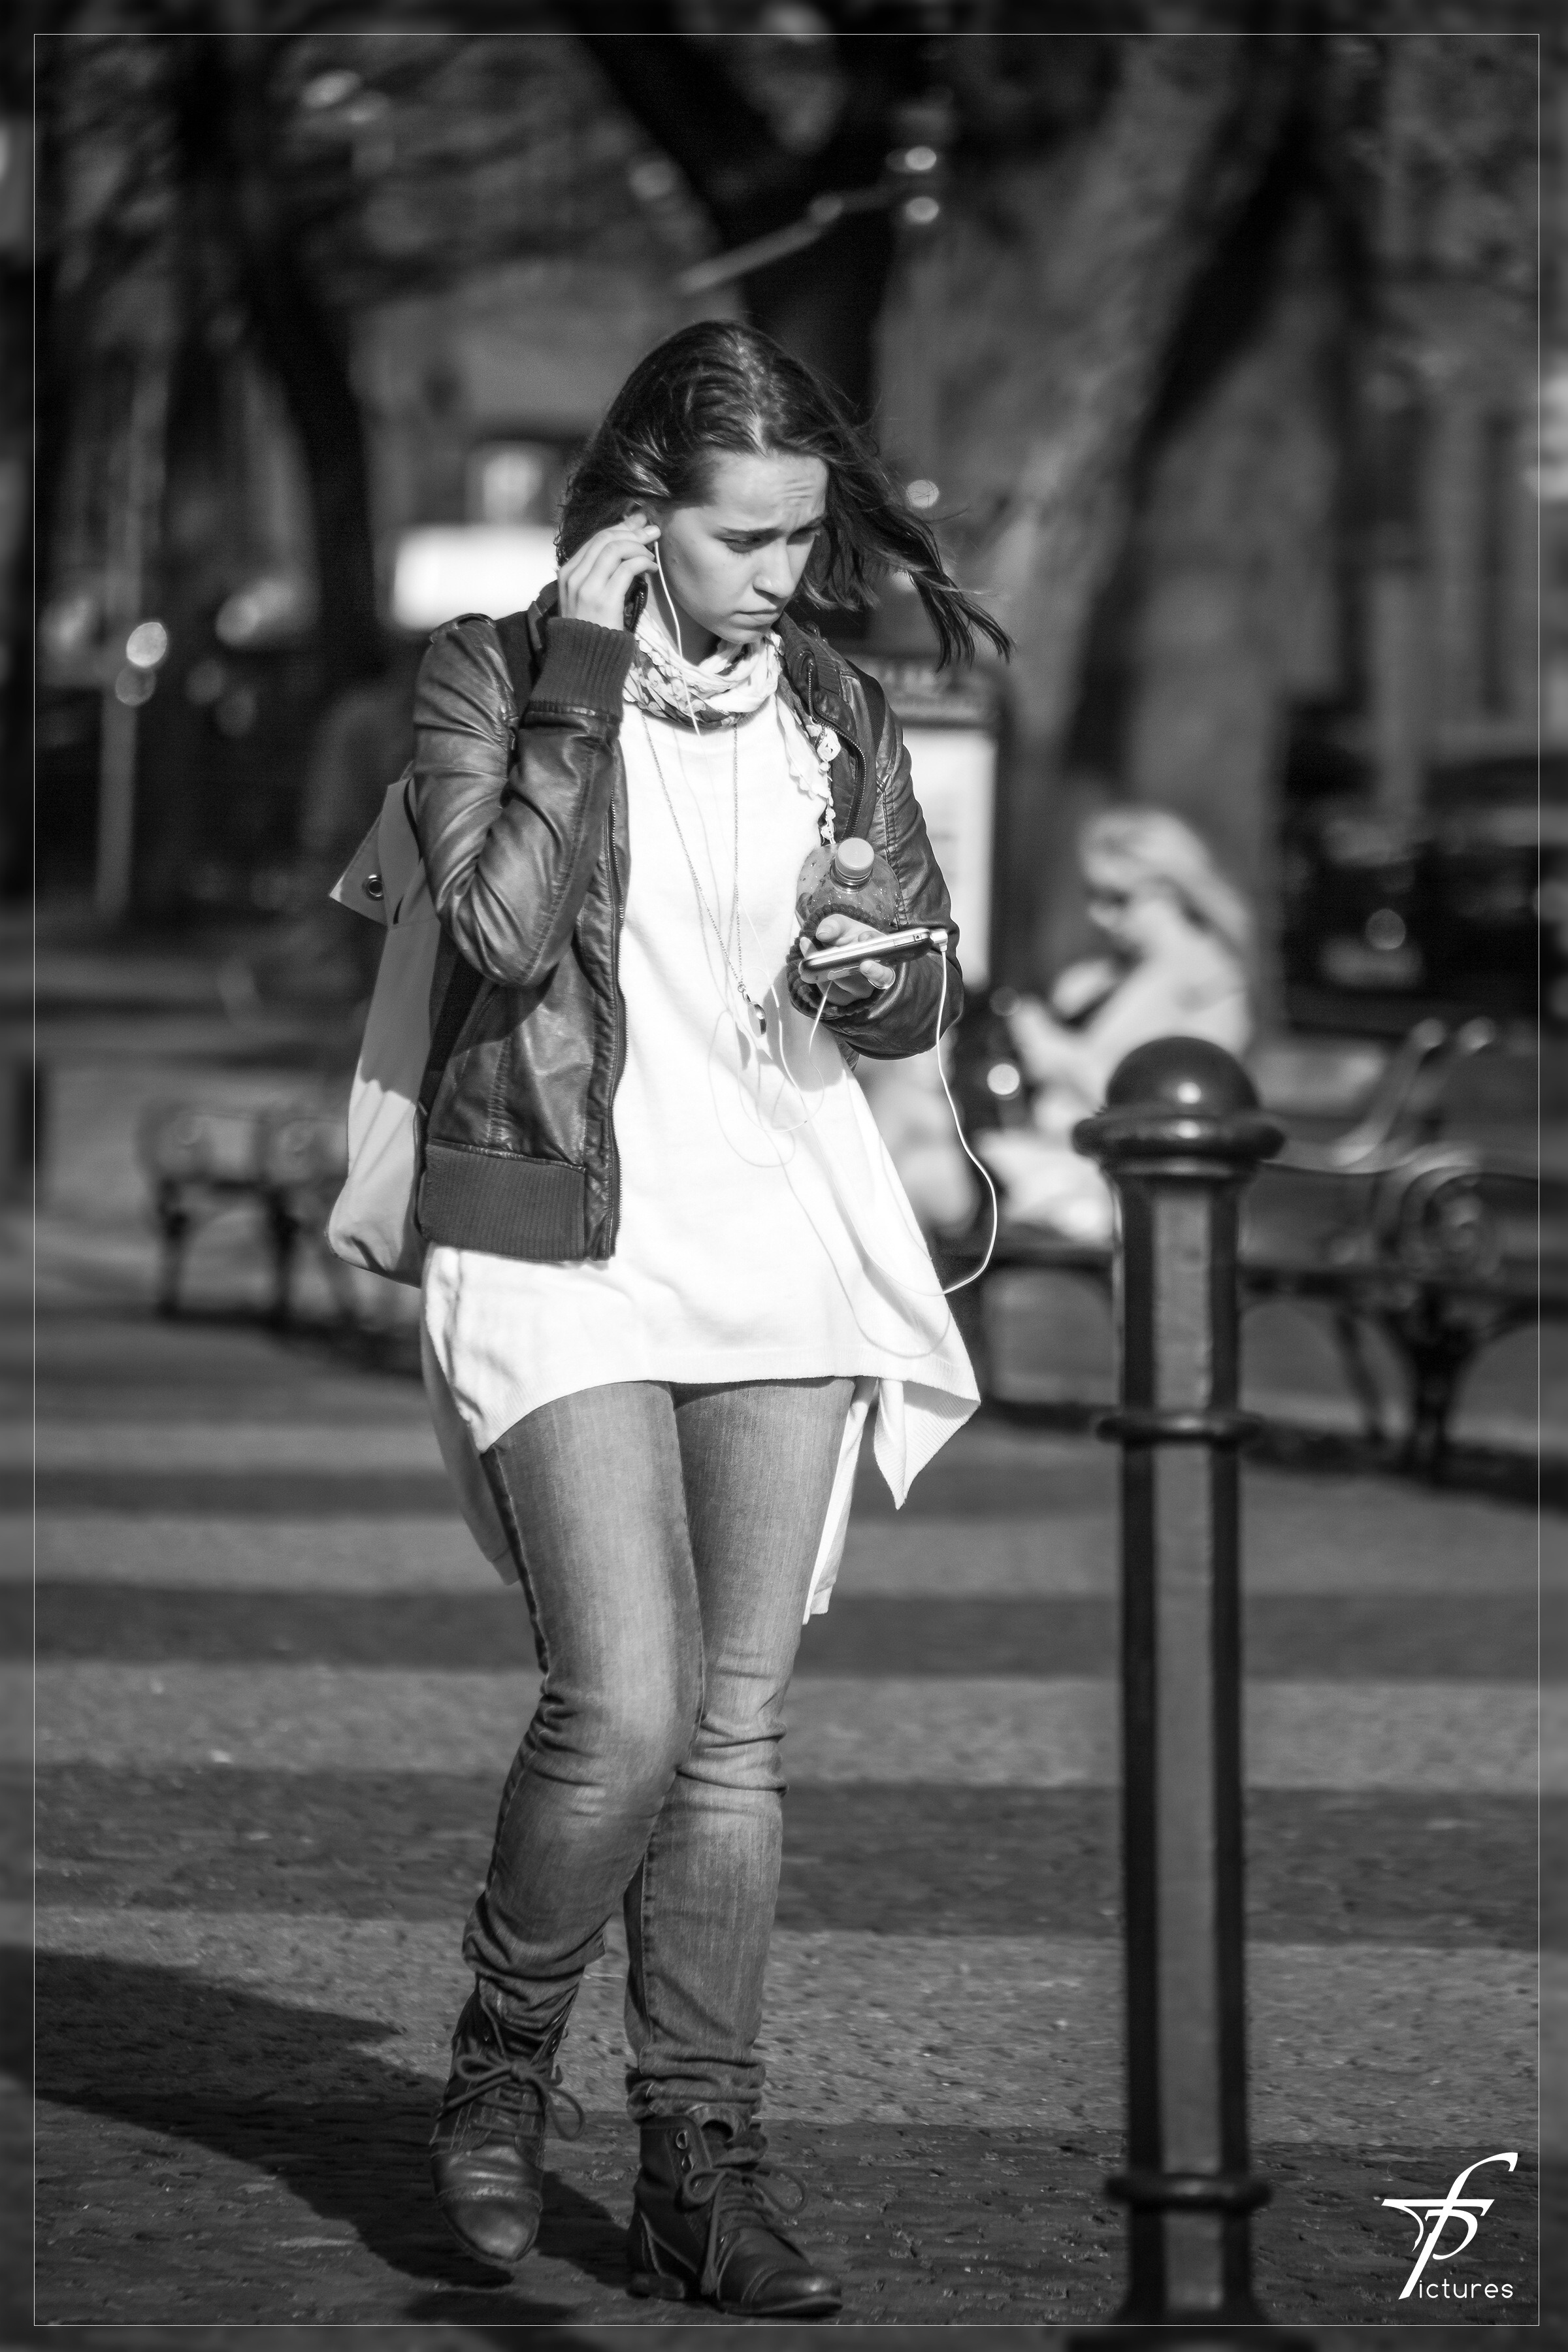
black and white, girl, woman, road, white, street, downtown, model, fashion, clothing, black, monochrome, infrastructure, footwear, photograph, snapshot, ipod, earphones, listening, photo shoot, street life, monochrome photography